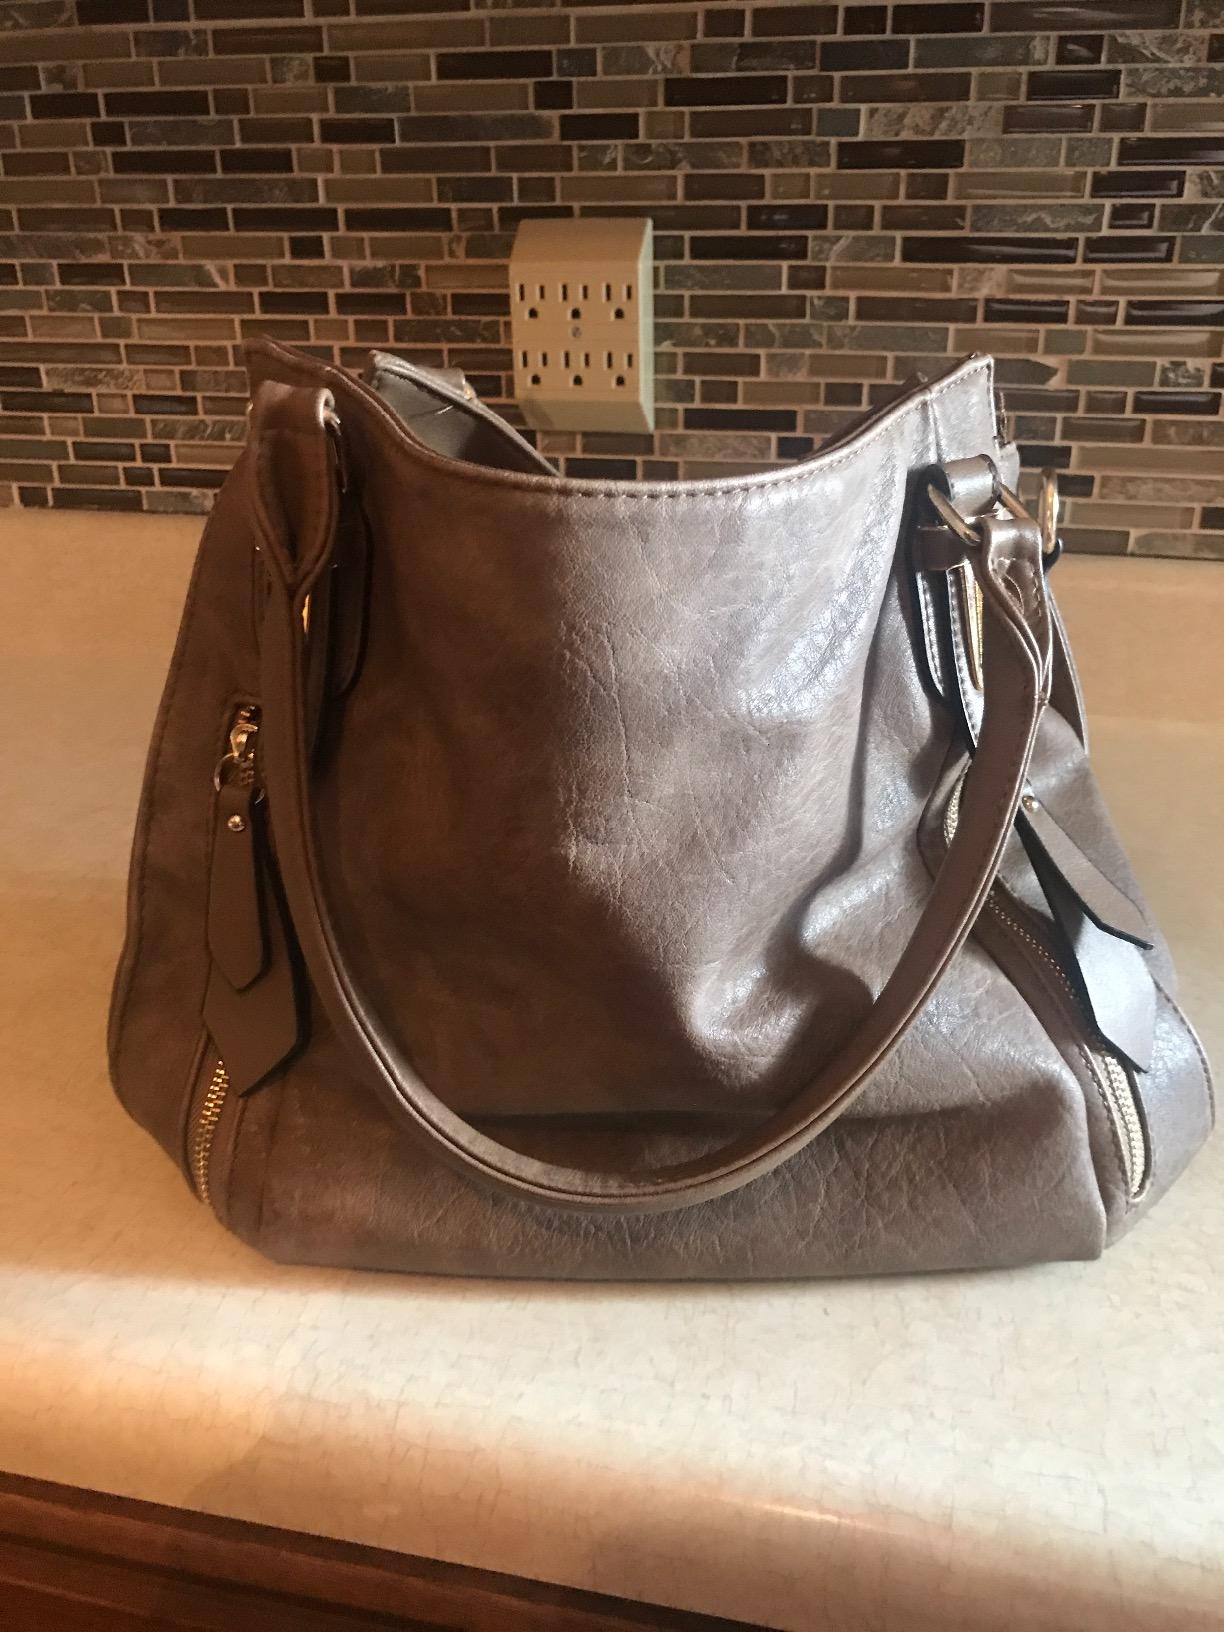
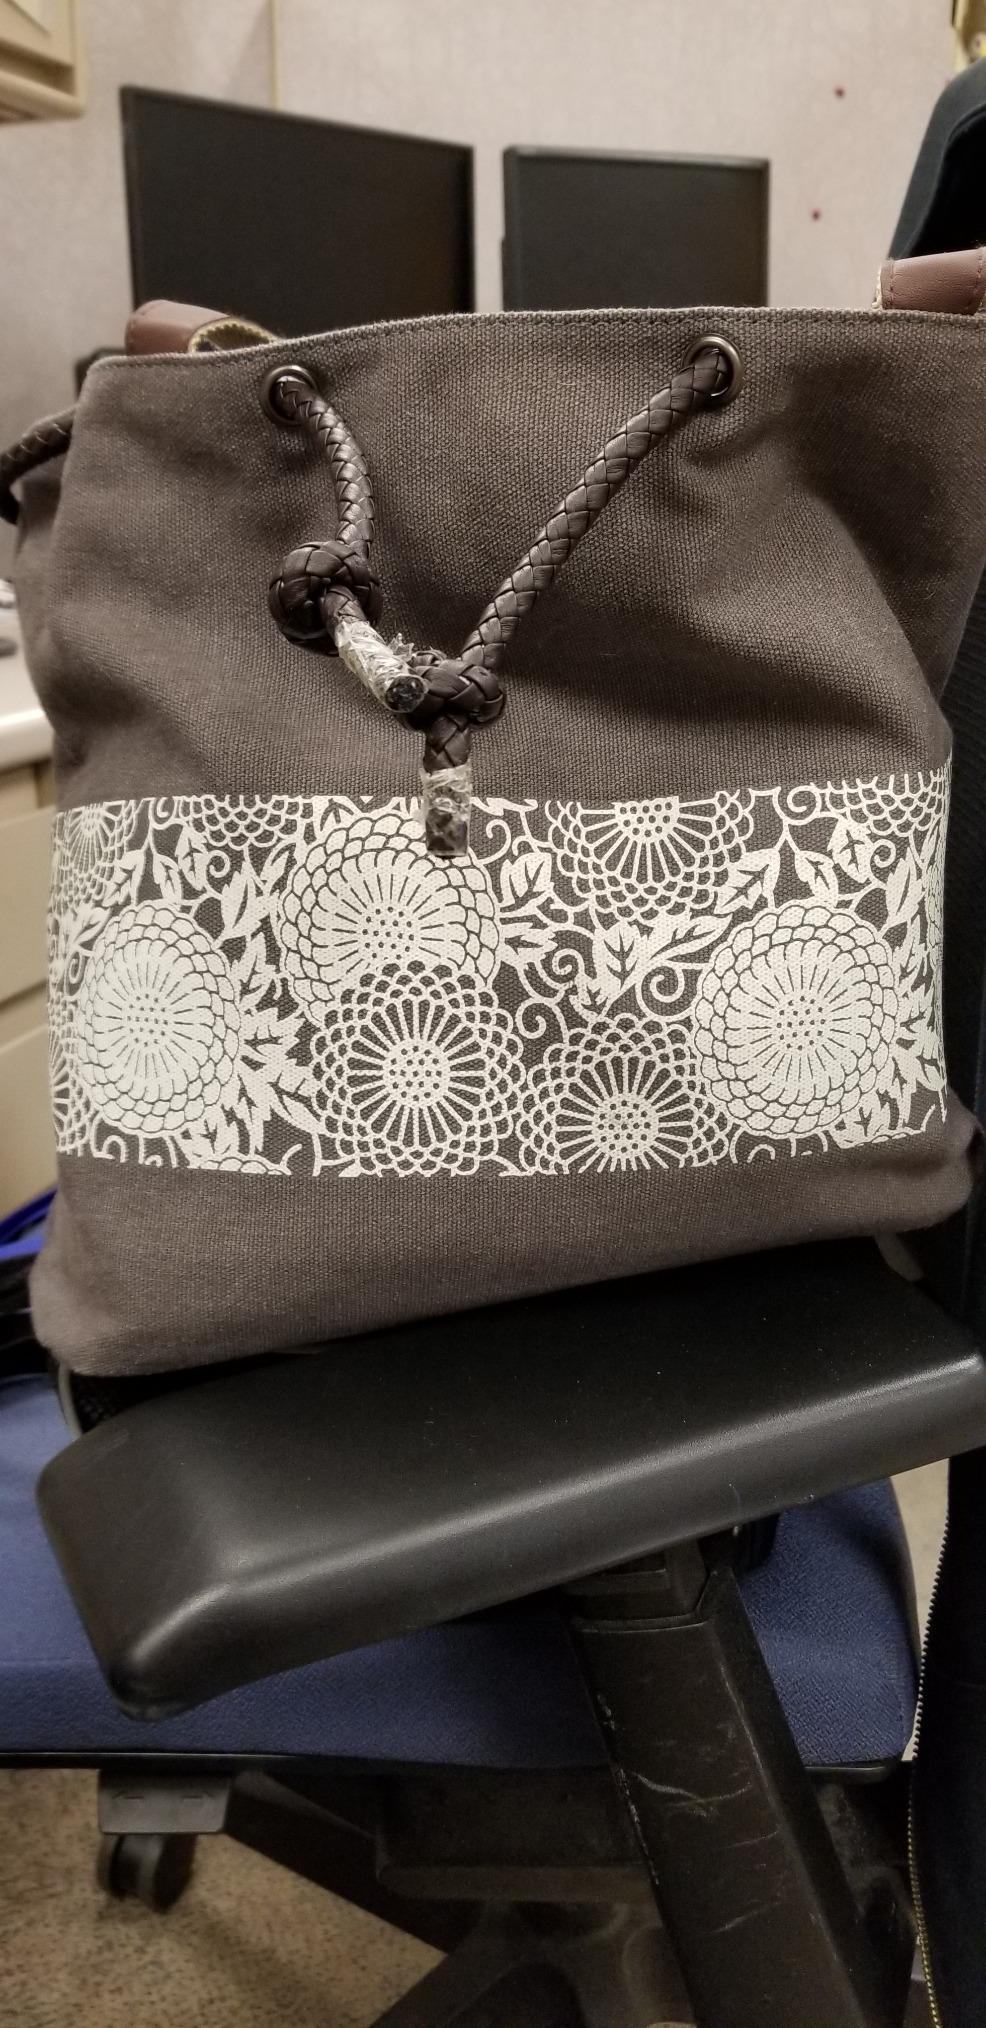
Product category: accessories_handbag
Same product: no